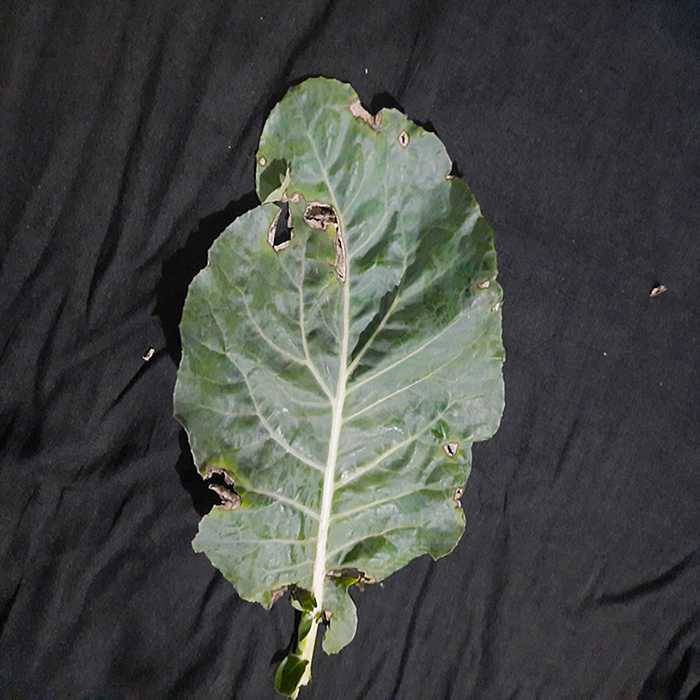
Plant: Cauliflower
Label: Downy mildew